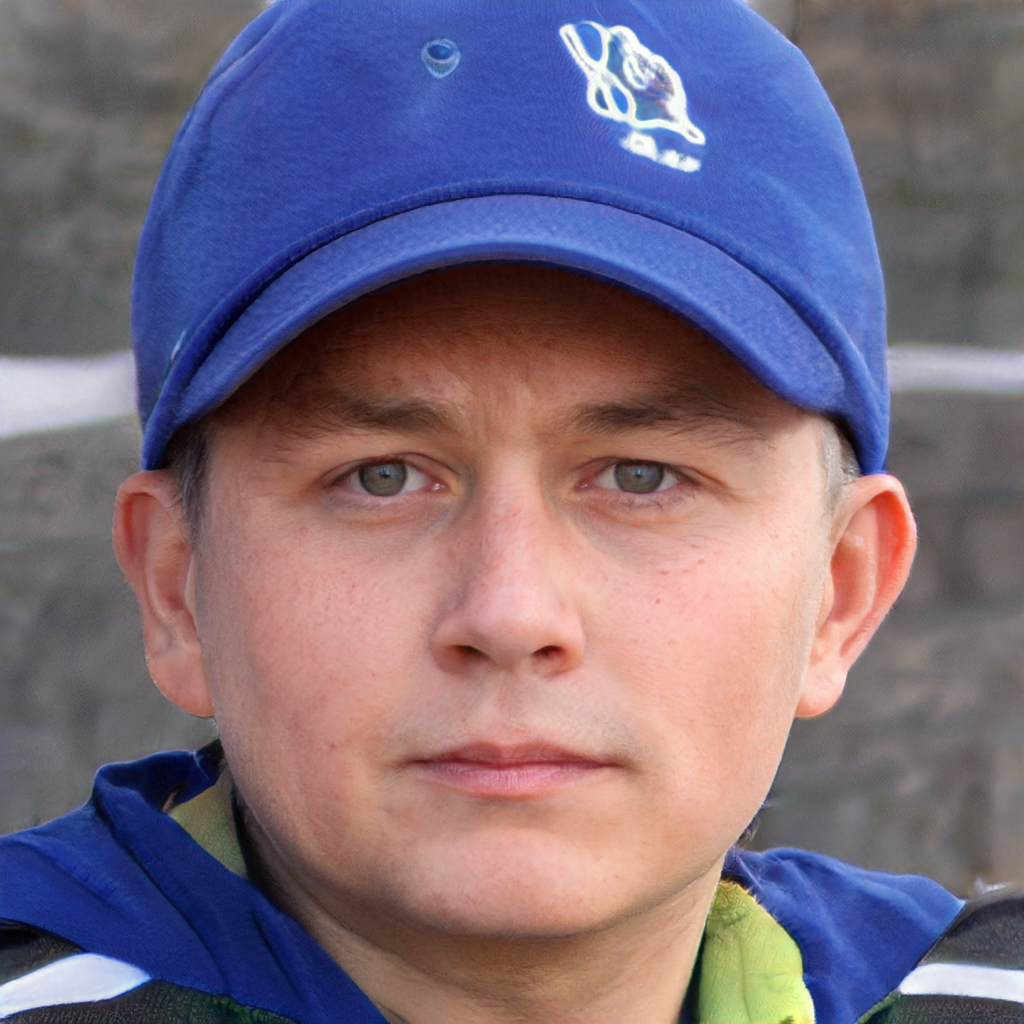
Label: Colored